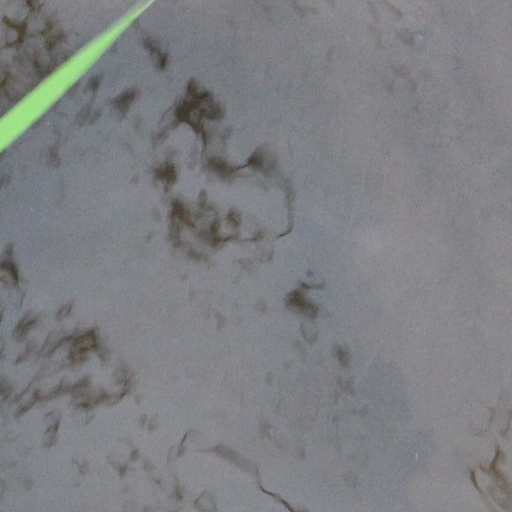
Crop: rice